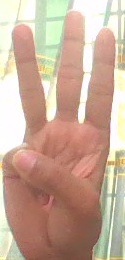
ASL sign: 6